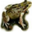
Label: frog